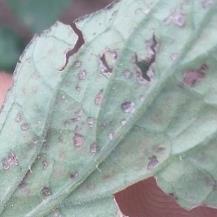
Crop: Tomato
Condition: alternaria-d